Wylie Gustafson

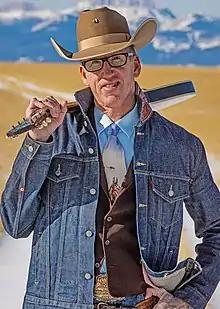
Gustafson in March 2022

Wylie Galt Gustafson (born June 7, 1961) is an American singer-songwriter who has toured nationally and internationally with his band, "Wylie & The Wild West". The band is known for its blend of cowboy, traditional country, folk and yodeling. Wylie is renowned for his creation of the ubiquitous Yahoo! yodel used in the tech company's worldwide advertising campaign. Gustafson is a fourth generation Montana cowboy and is a 2019 inductee into the Montana Cowboy Hall of Fame. He is the younger brother of Lieutenant Governor of Montana Kristen Juras.